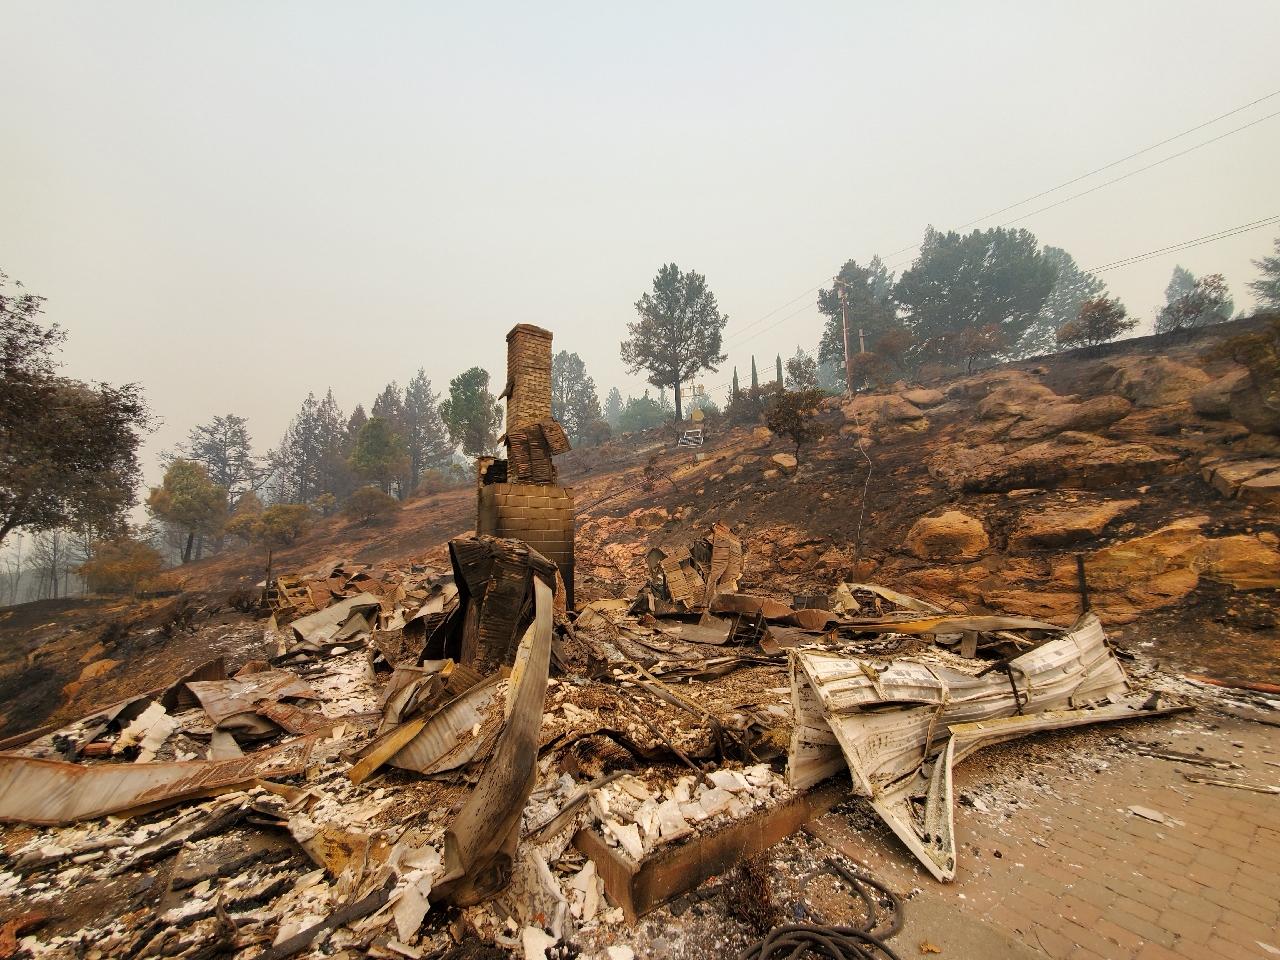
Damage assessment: destroyed